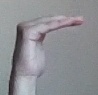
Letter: haa